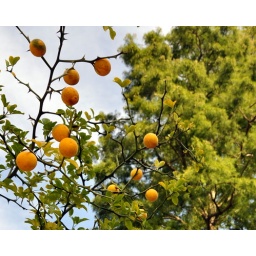
Something that looks like oranges on a thorny plant in Longwood Gardens near Kennett Square in Chester County Pennsylvania.